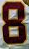
Number: 8